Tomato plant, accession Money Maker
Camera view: horizontal (90 deg, fisheye); turntable rotation: 240 degrees
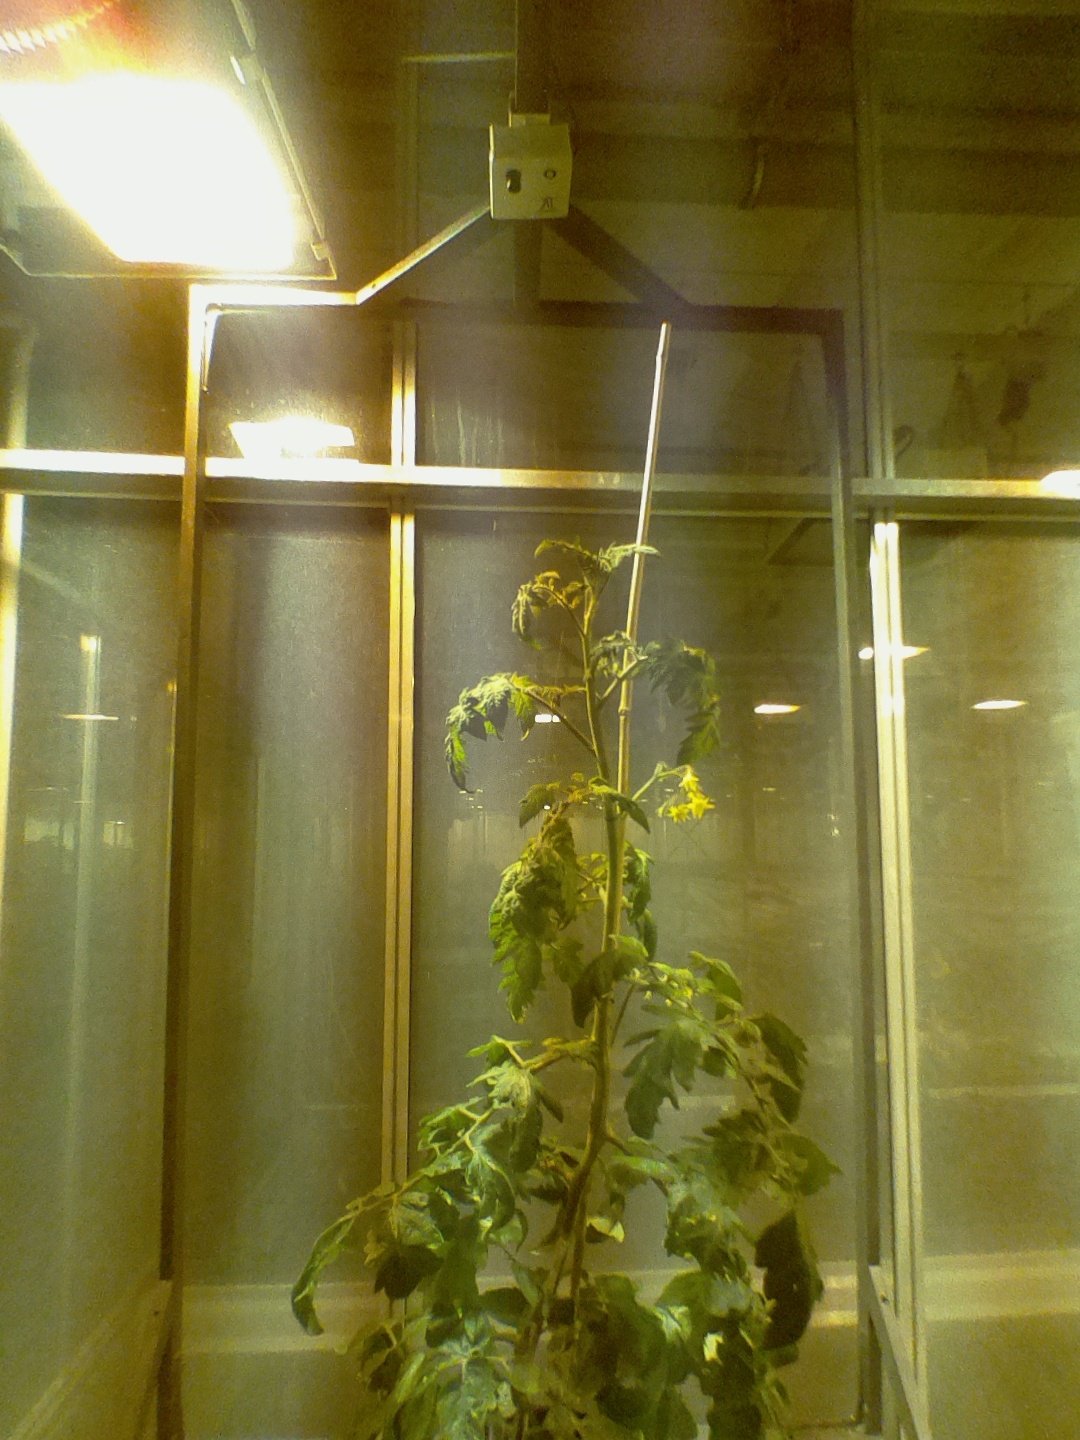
BBCH growth stage 69: End of flowering, 90%-100% of flowers open, more petals falling